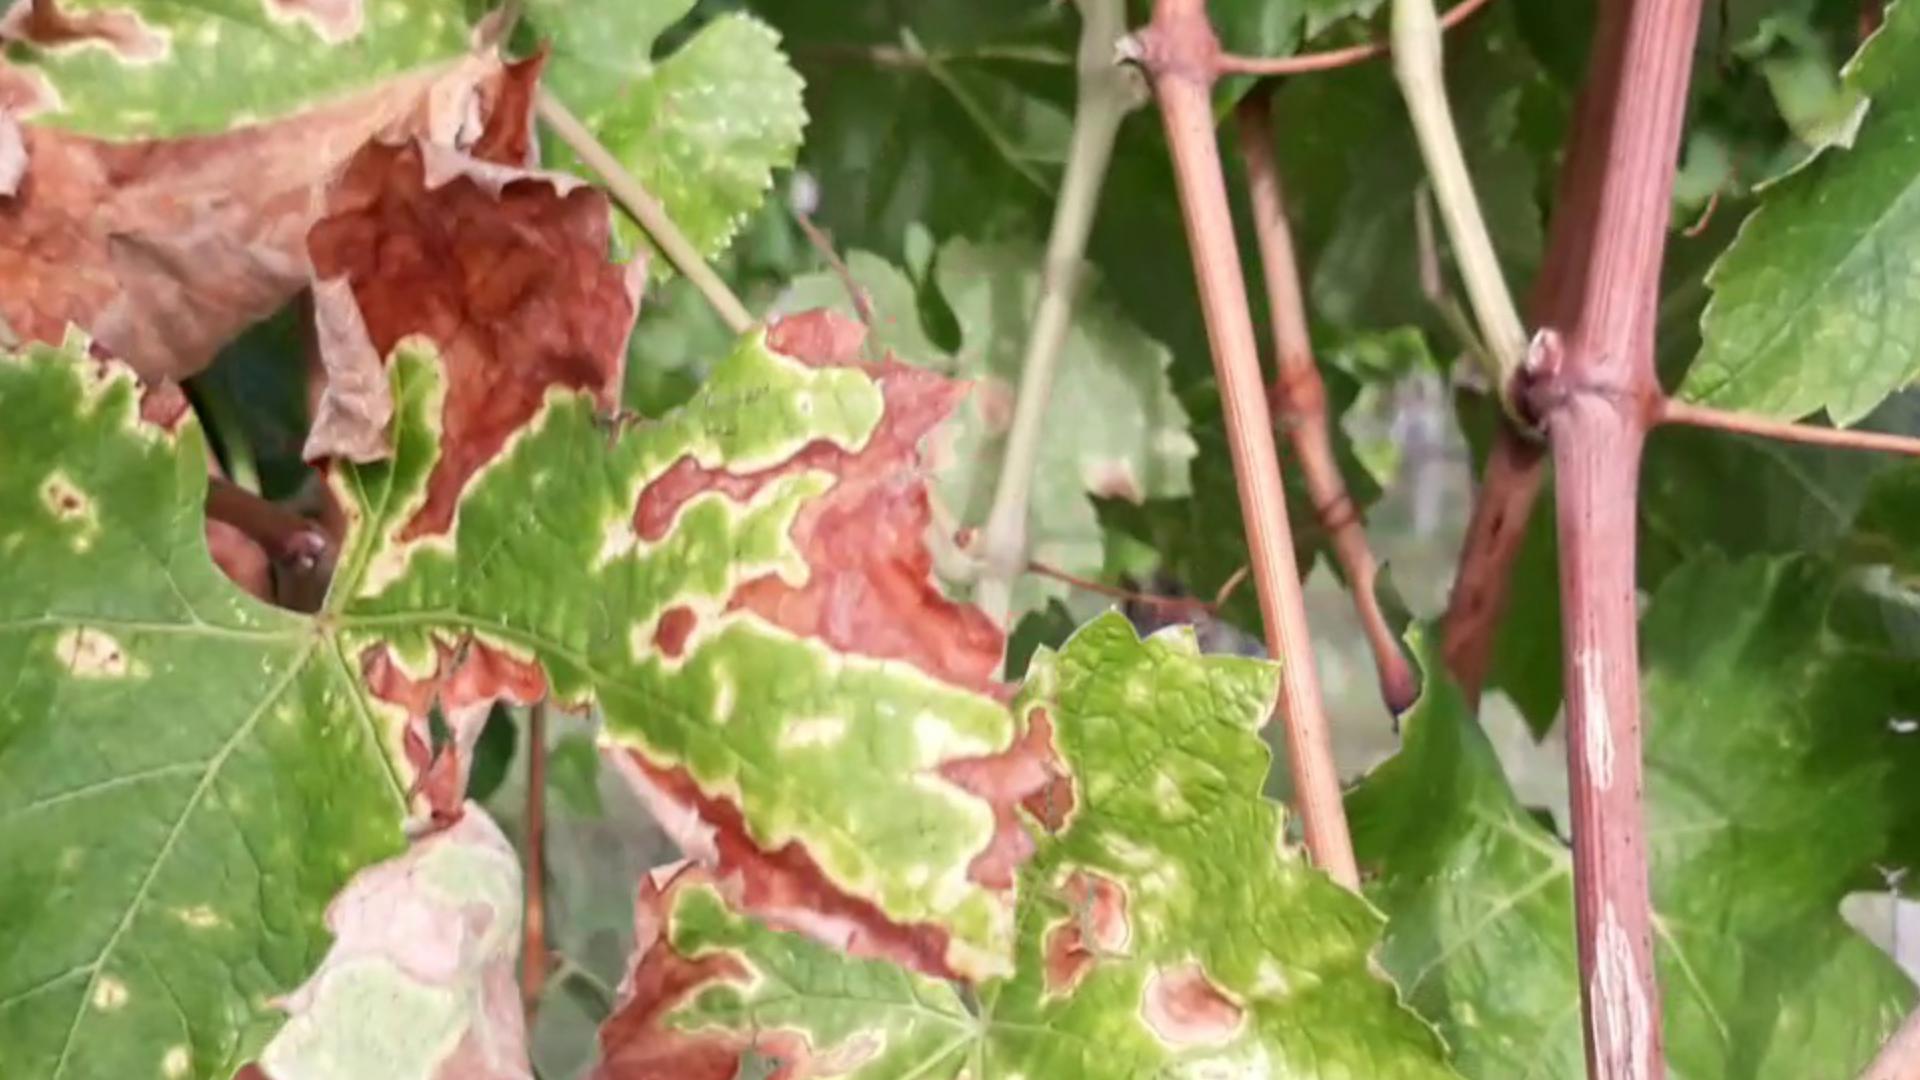
Label: esca